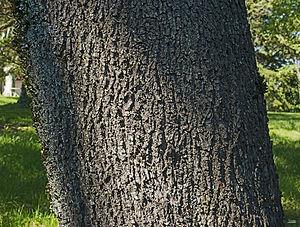
L'Arbre de Judée ou Gainier silicastre est une espèce d'arbres de la famille des Fabaceae, sous-famille des Caesalpinioideae et du genre Cercis. Son feuillage est caduc et il est originaire du sud de l'Europe et de l'ouest de l'Asie.